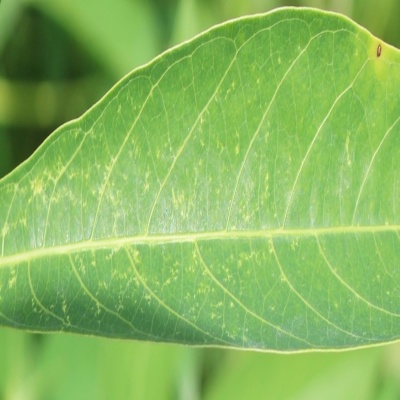
Crop: Cassava
Condition: green mite